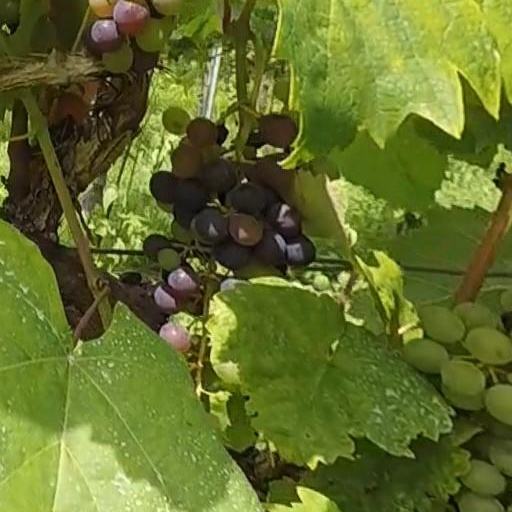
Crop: grape